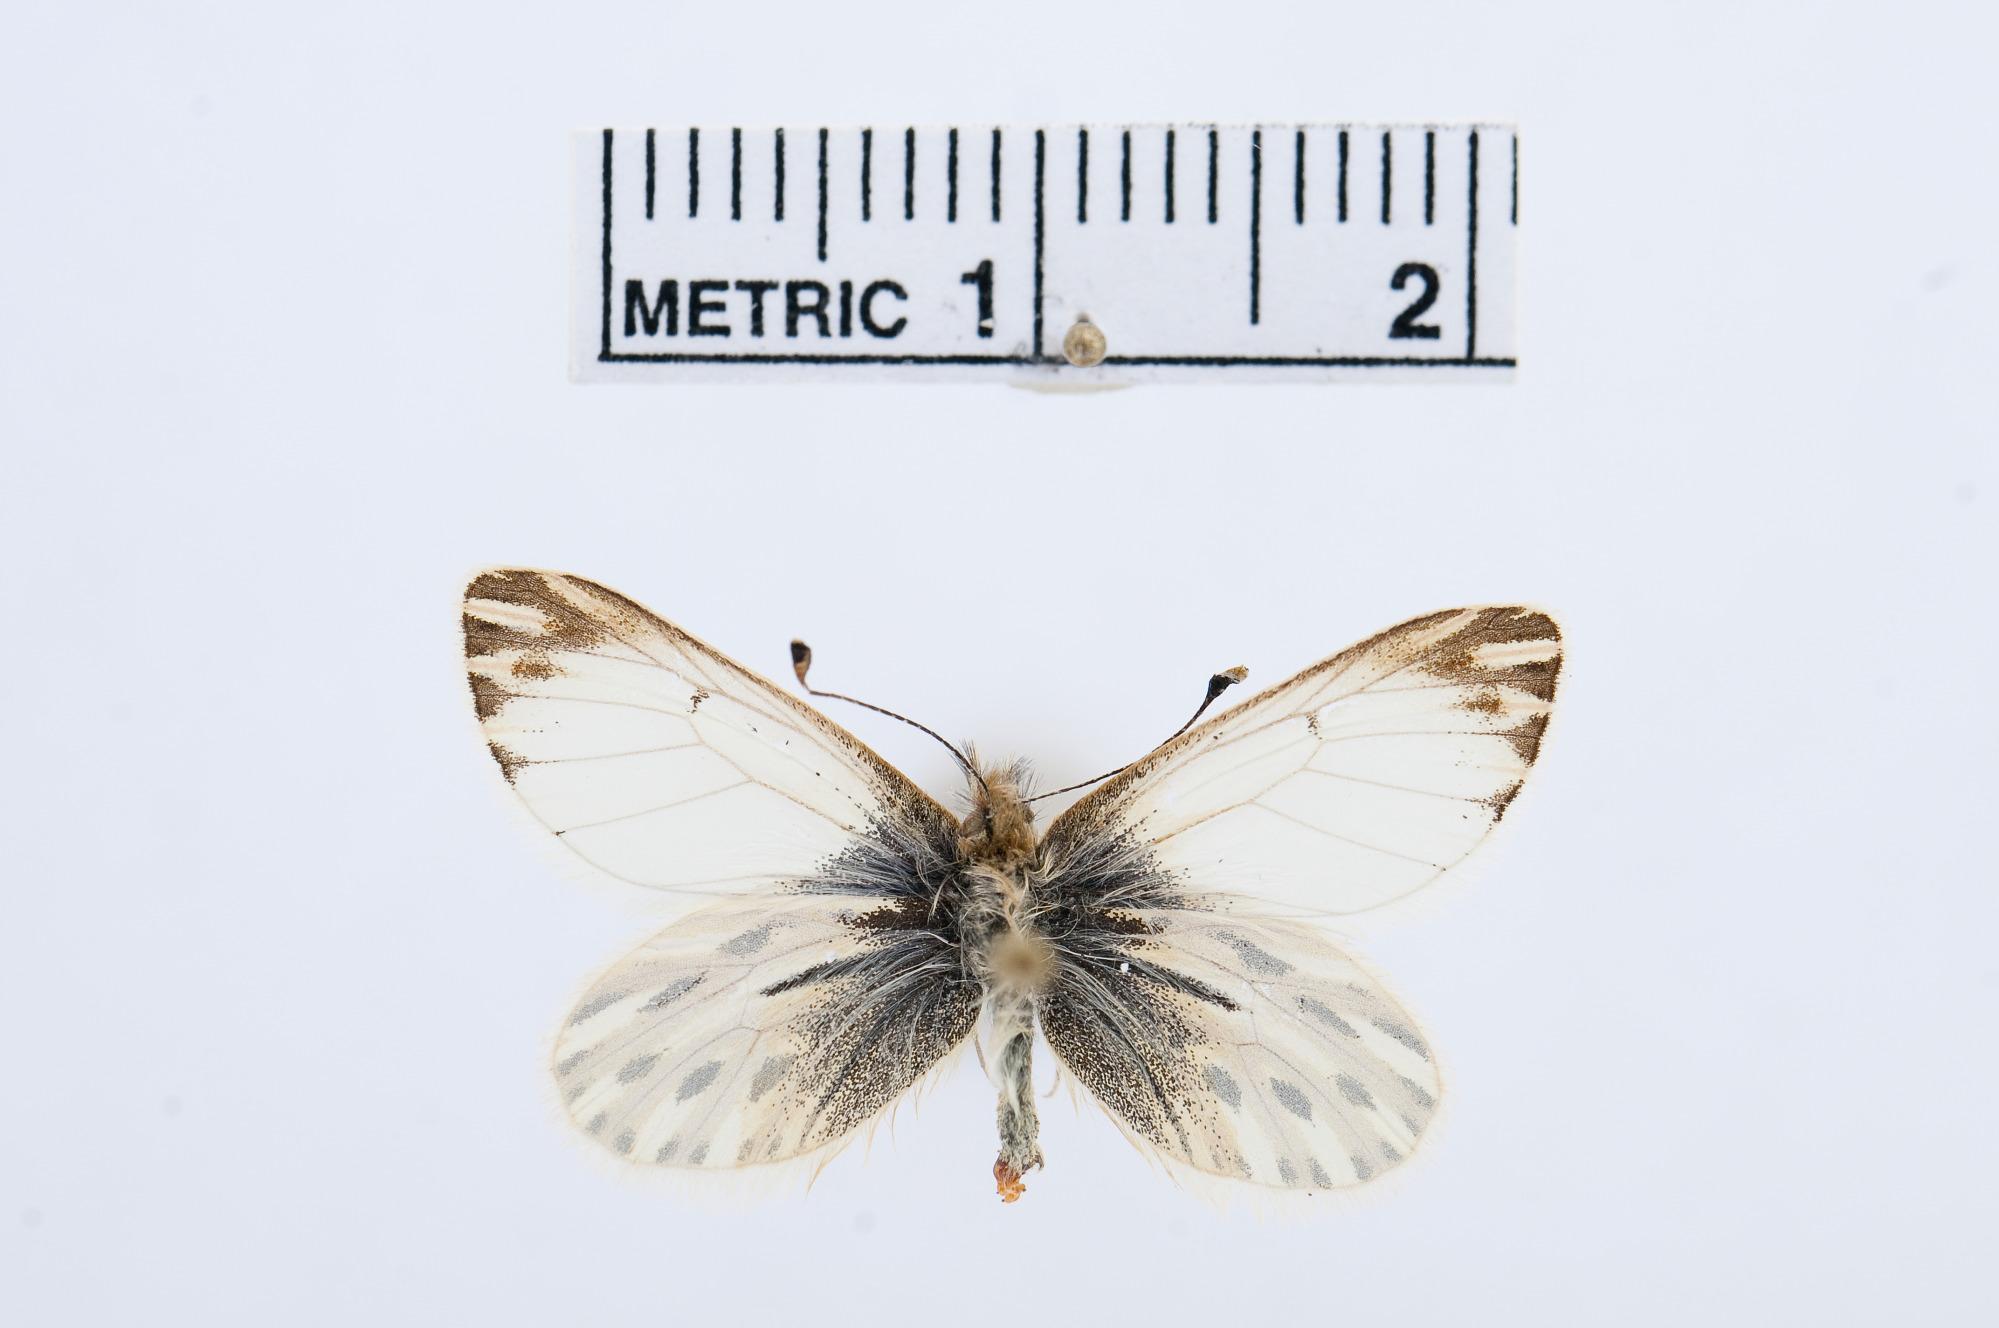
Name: Infraphulia illimani
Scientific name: Infraphulia illimani
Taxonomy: Animalia, Arthropoda, Hexapoda, Insecta, Lepidoptera, Pieridae, Pierinae